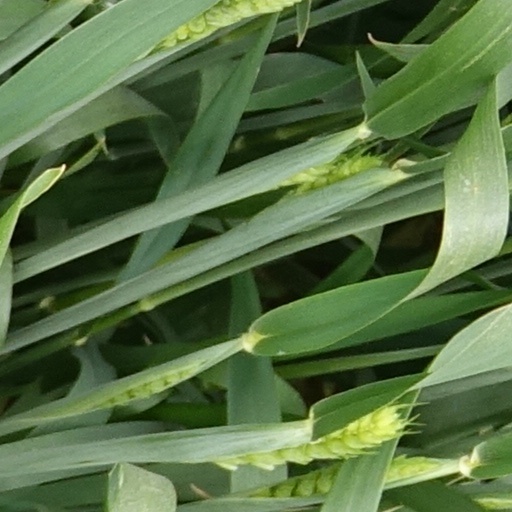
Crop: wheat